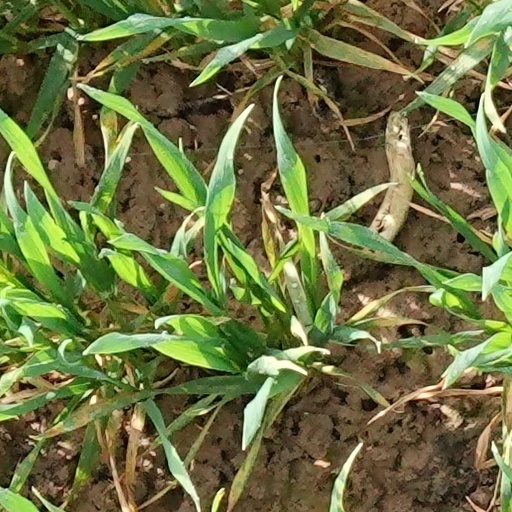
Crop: wheat